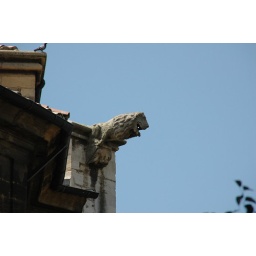
A lions head water drain on the cathedral in Aix